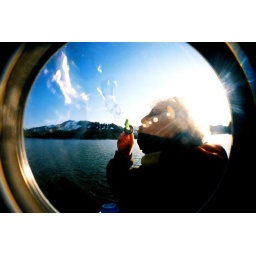
On the day our beloved dog Doodie Boy passed away, we blew bubbles across the lake in his honor.